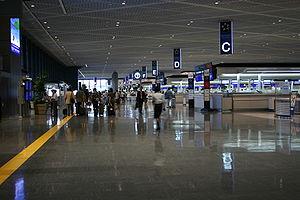
L'aéroport international de Narita, code AITA : NRT • code OACI : RJAA, est un aéroport international situé à Narita, dans la préfecture de Chiba au Japon. Il est l'un des deux principaux aéroports du Grand Tokyo, l'autre étant l'aéroport international Haneda de Tokyo. Il reçoit la plupart des vols internationaux contrairement à l'aéroport international Haneda situé bien plus près de Tokyo qui reçoit les vols intérieurs. Il est situé à une soixantaine de kilomètres à l'est de la capitale et jusqu'en 2004, il était connu comme le New Tokyo International Airport. En 2007, il était le vingt-quatrième aéroport mondial en volume de trafic total avec plus de 35 millions de passagers qui y ont transité ainsi que le huitième aéroport mondial pour le trafic international avec plus de 32 millions de passagers dans des vols internationaux en 2008.